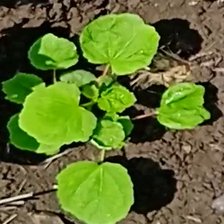
Weed species: Little_Mallow(Malva parviflora)